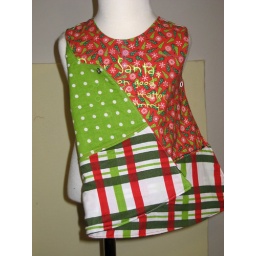
This top in reversible, I have a green with white polka dot on the reverse with the same hem band